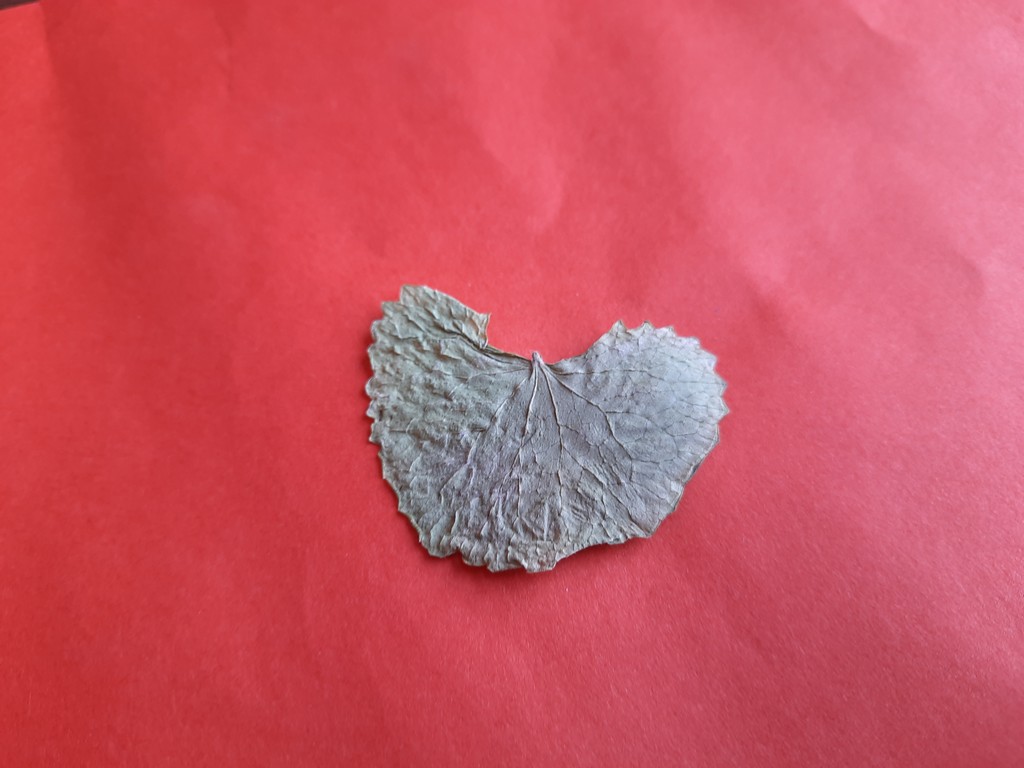
Label: Dried